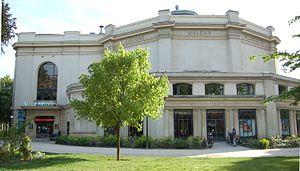
Théâtre Marigny - Entrée de la salle Popesco - Champs Elysées - Paris - France
Le théâtre Marigny est situé carré Marigny, à l'angle de l'avenue des Champs-Élysées et de l'avenue de Marigny, dans le 8ᵉ arrondissement de Paris.
Elvire Popesco, pseudonyme d'Elvira Popescu, est une comédienne roumaine et française, née à Bucarest le 10 mai 1895 et morte à Paris le 11 décembre 1993.